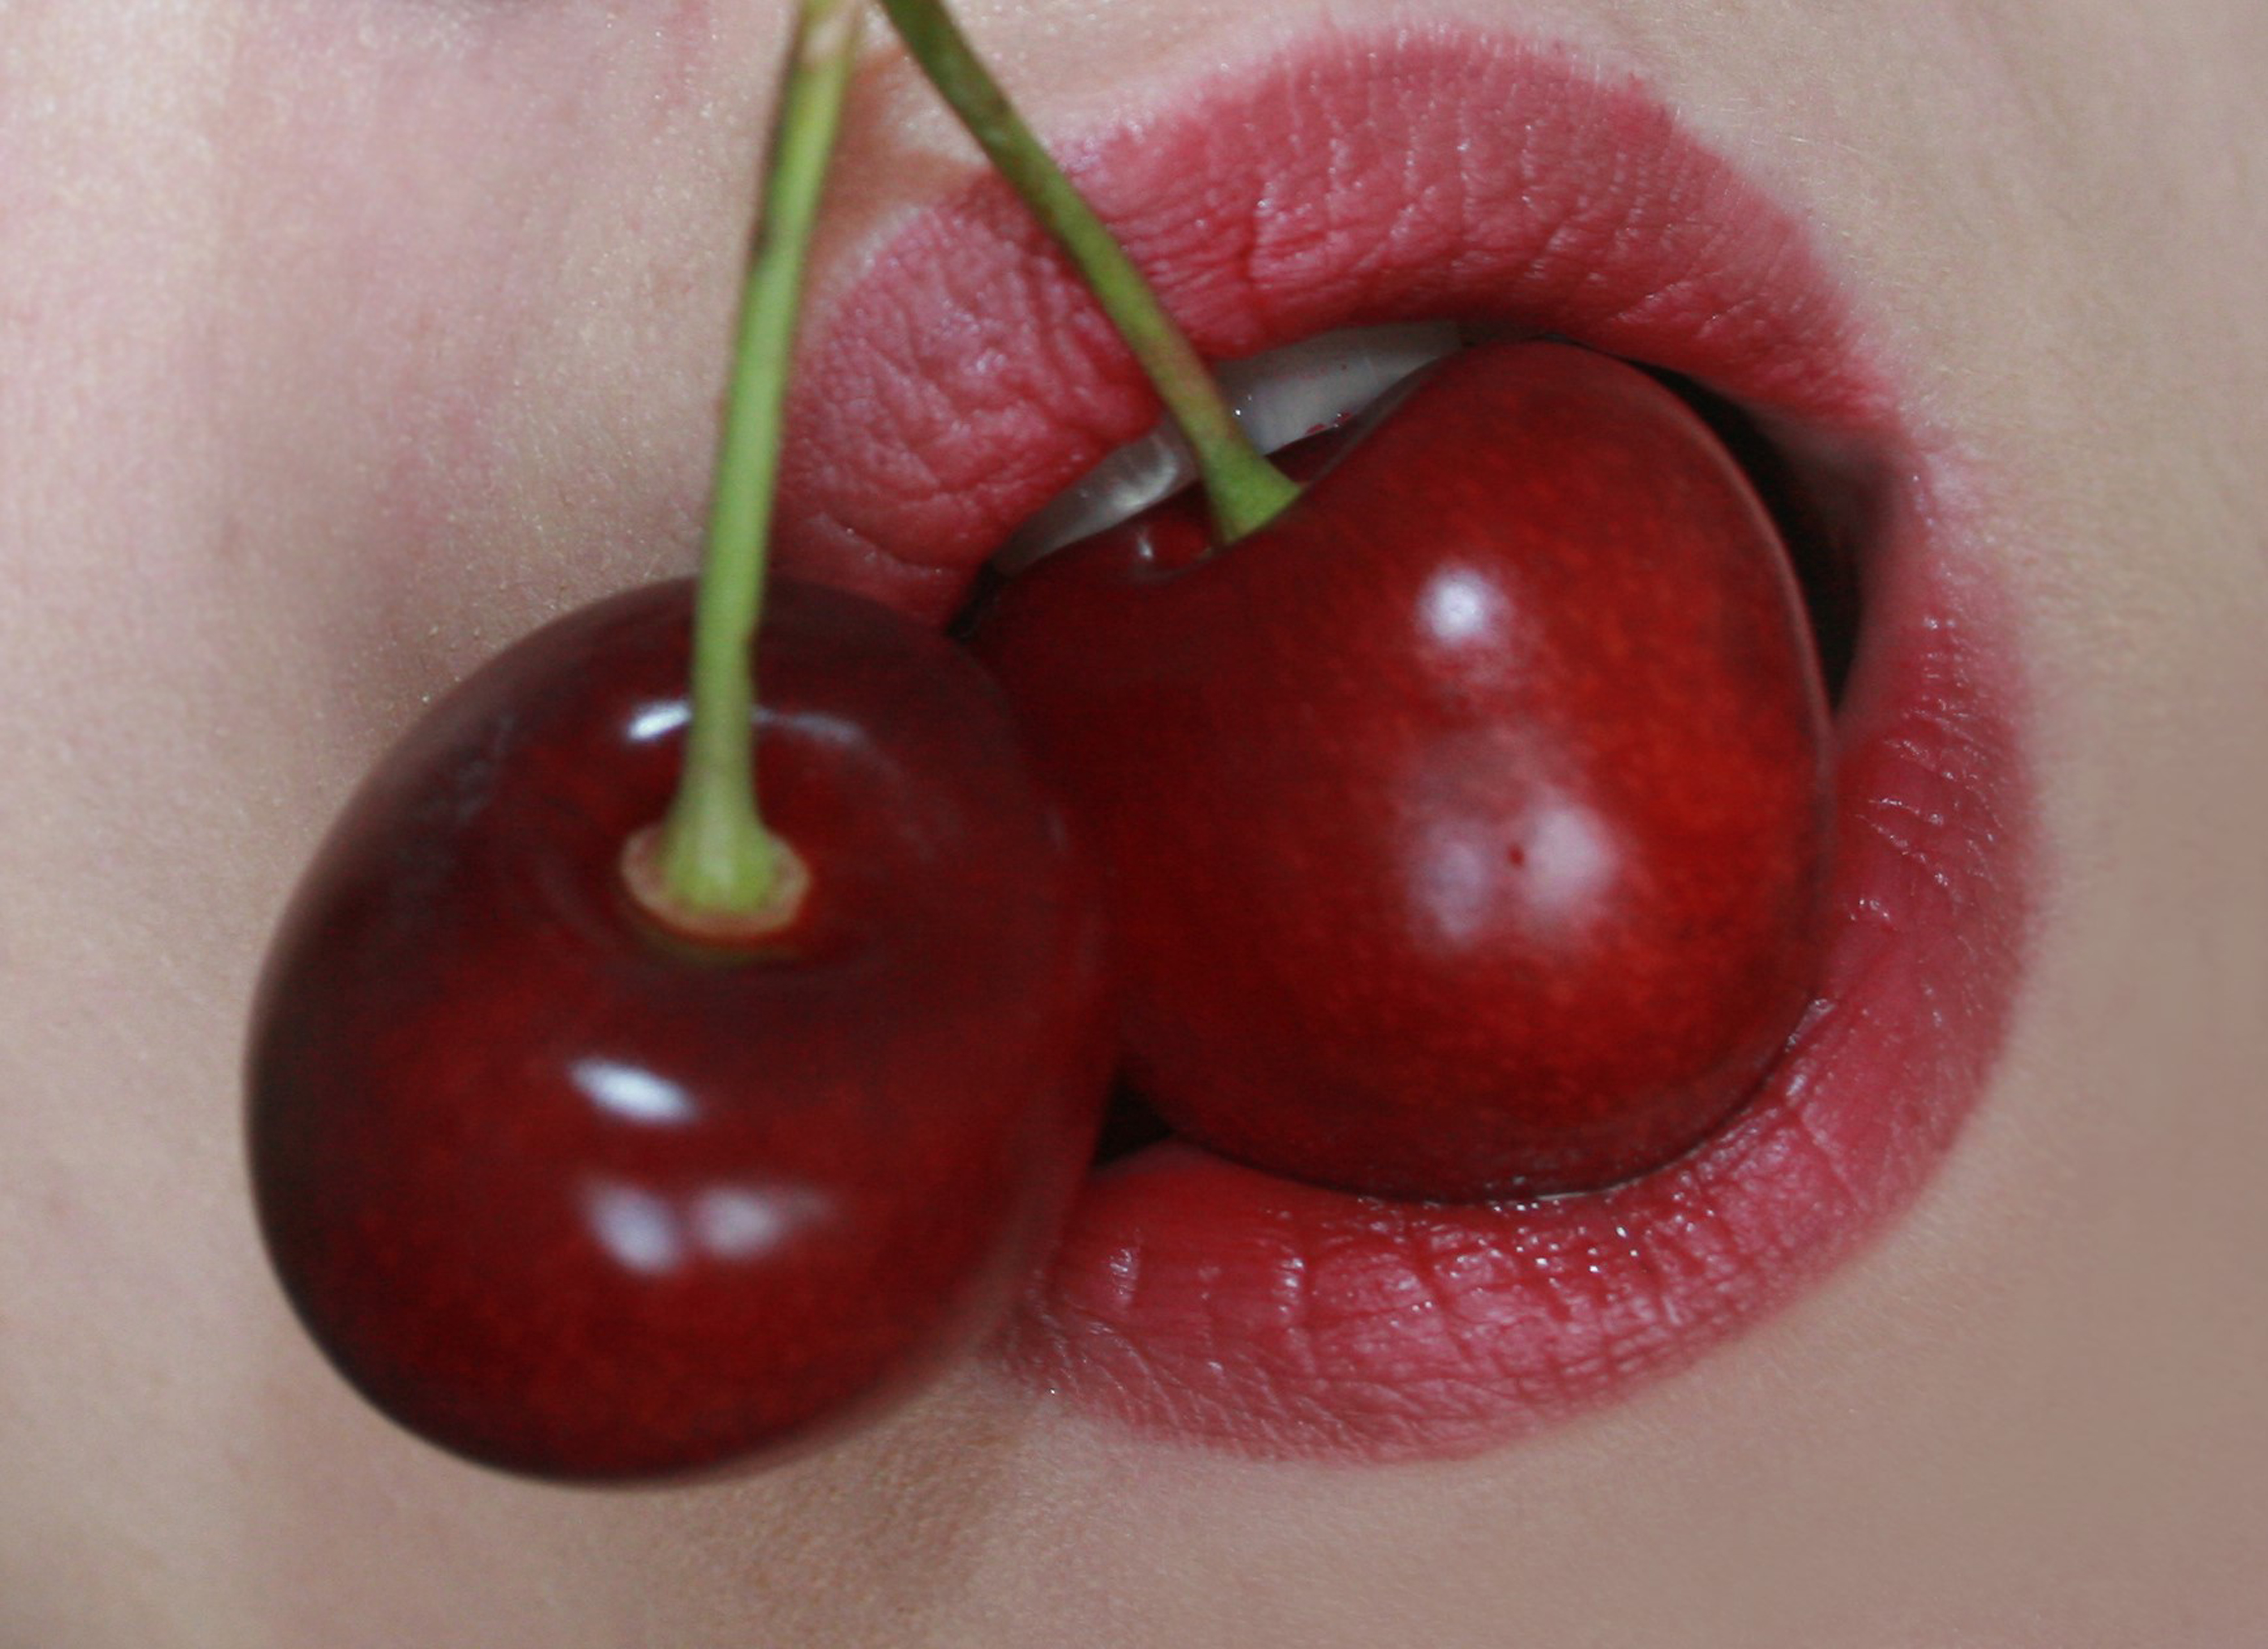
cherry, bite, biting, lips, hot, natural foods, fruit, red, food, plant, lip, close up, superfood, drupe, tree, mouth, local food, seedless fruit, produce, accessory fruit, acerola, acerola family, flowering plant, prunus, flower, Garcinia indica